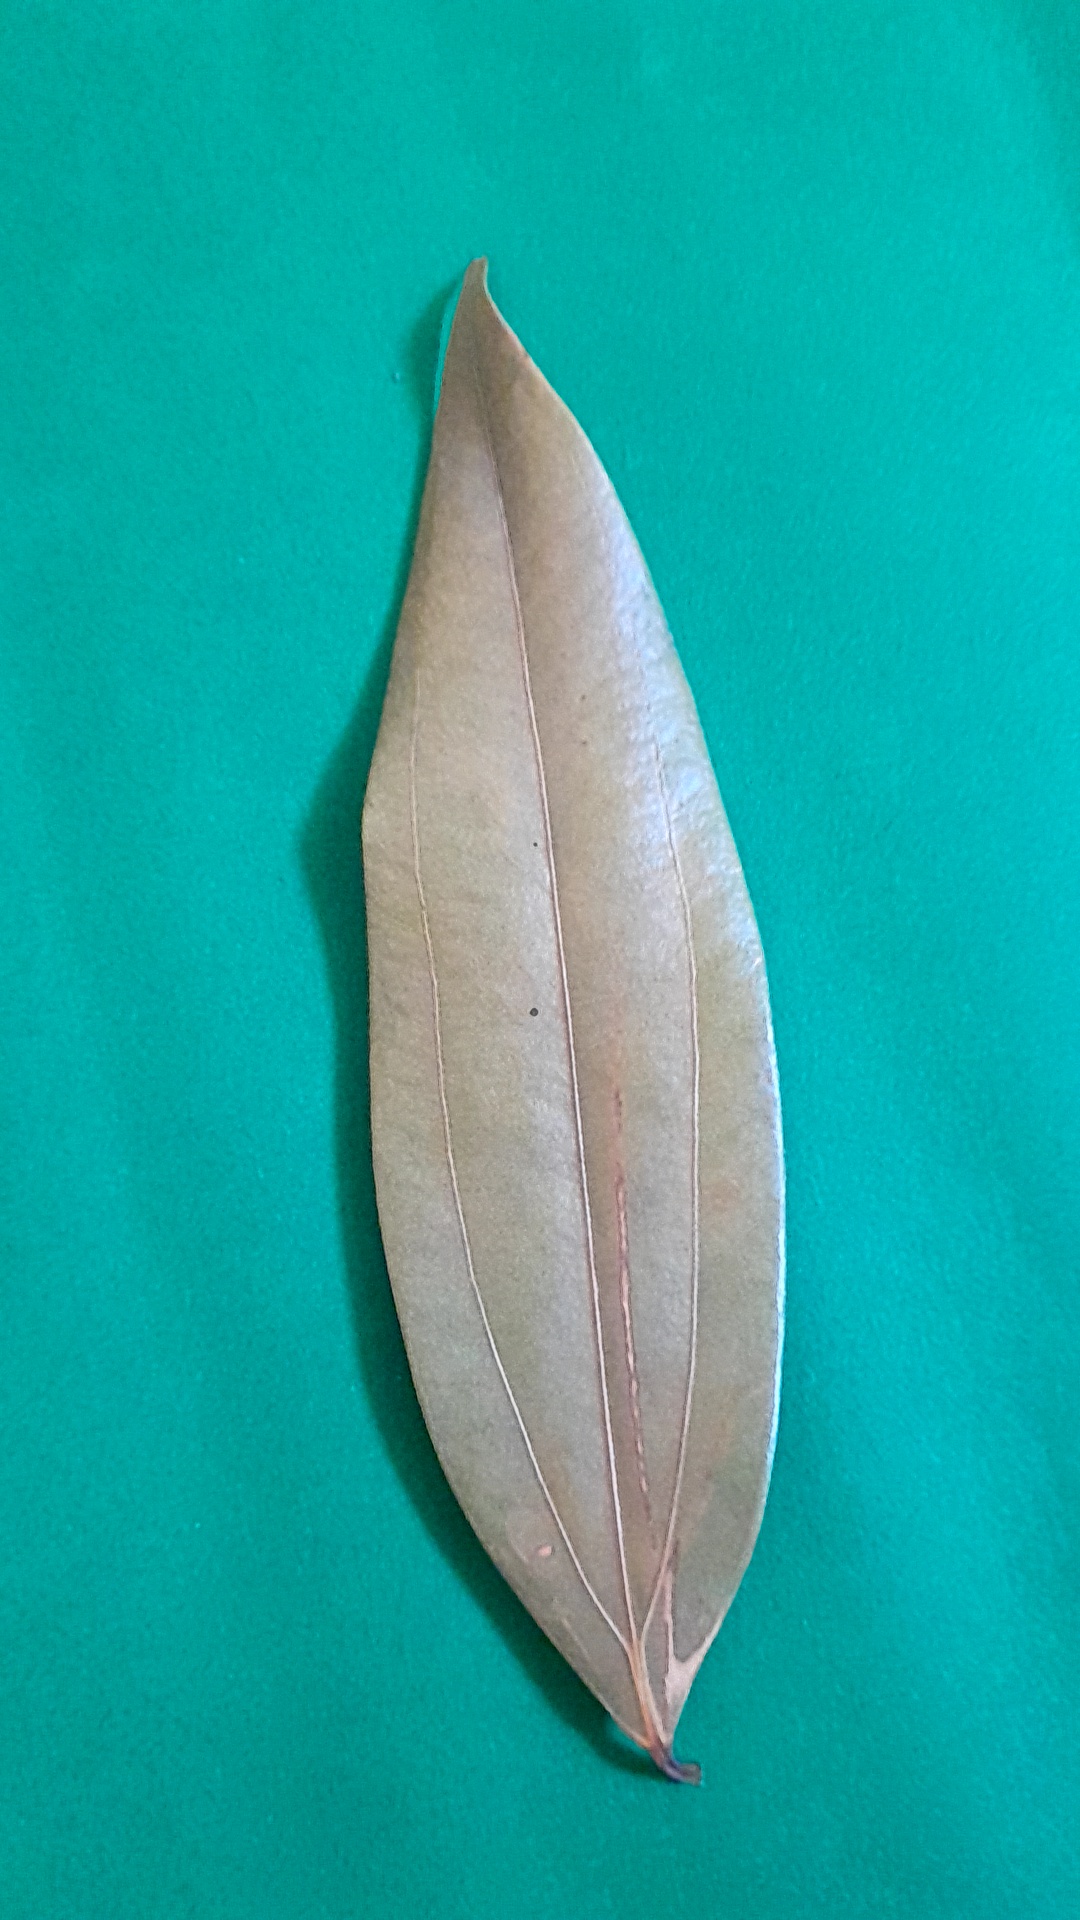
Label: Dry Leaf